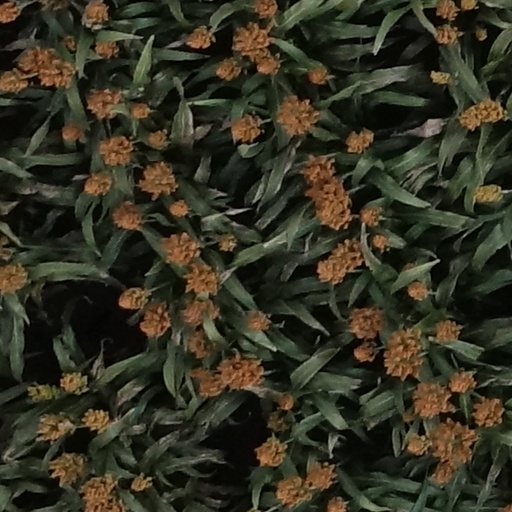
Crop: sorghum